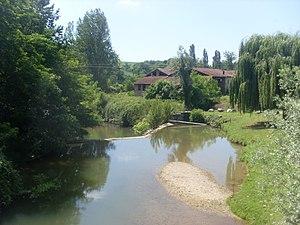
Le Volp
Le Plan est une commune française située dans le département de la Haute-Garonne, en région Occitanie.